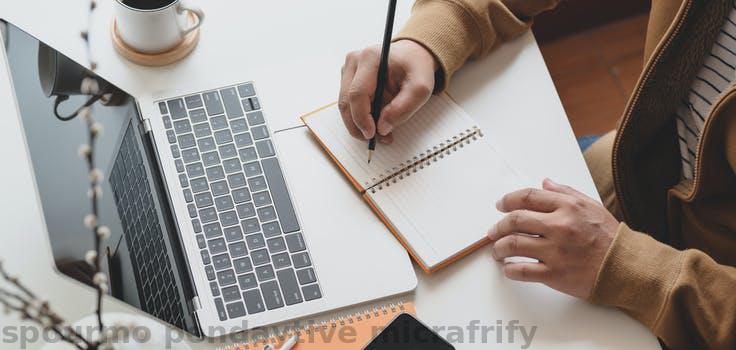
Label: Watermark